Outline of Jesus

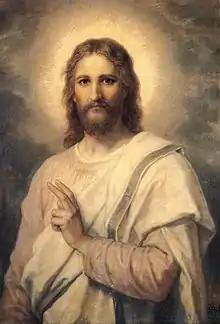
Representation of Jesus Christ in a painting by German painter Heinrich Hofmann from the 1880s

The following outline is provided as an overview of and topical guide to the life and influence of Jesus.